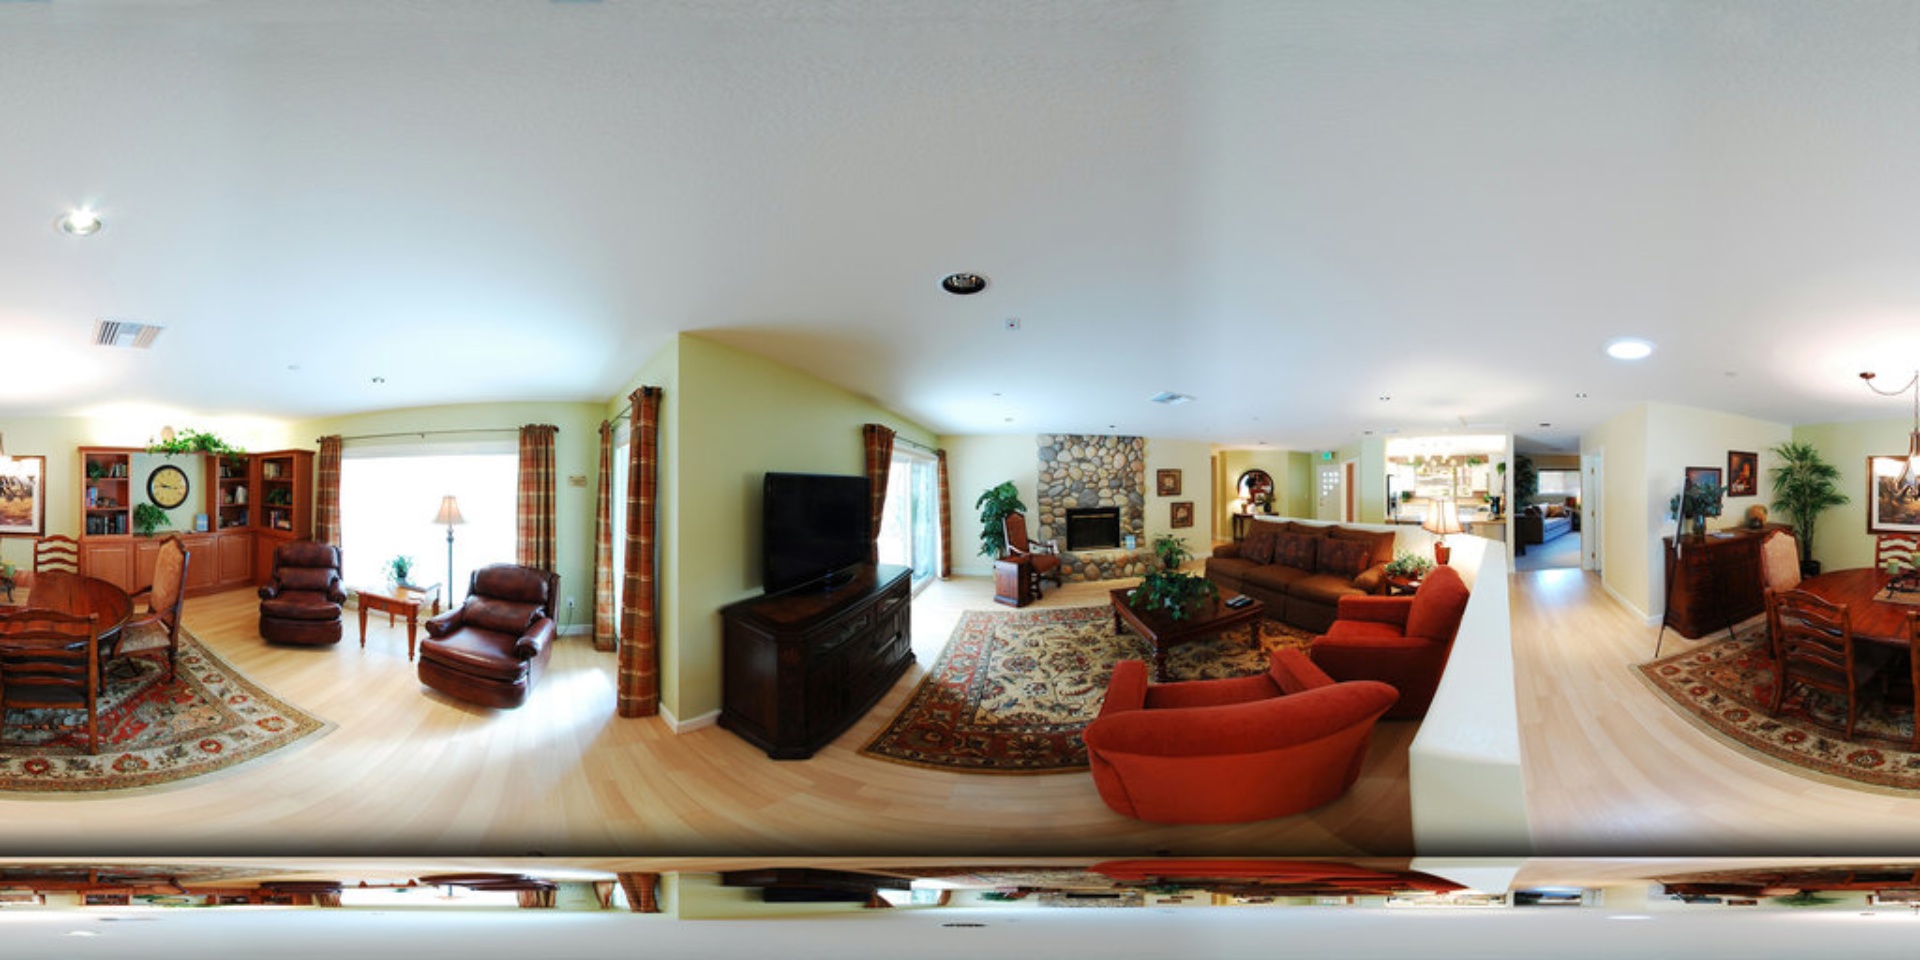
Referred object: the potted plant in front of the couch

Referred object: the stone fireplace